Famille rose

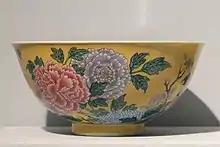
Famille rose bowl, Imperial porcelain, Jingdezhen

Famille rose (French for "pink family") is a style of decoration in Chinese porcelain introduced in the 18th century and defined by pink overglaze enamel as the dominant colour. It is a Western classification for Qing dynasty porcelain known in Chinese by various terms: fencai, ruancai, yangcai, and falangcai. The colour palette is thought to have been brought to China during the reign of Kangxi (1654–1722) by Western Jesuits who worked at the palace, but perfected only in the Yongzheng era when the finest pieces were made, and "famille rose" ware reached the peak of its technical excellence during the Qianlong period.